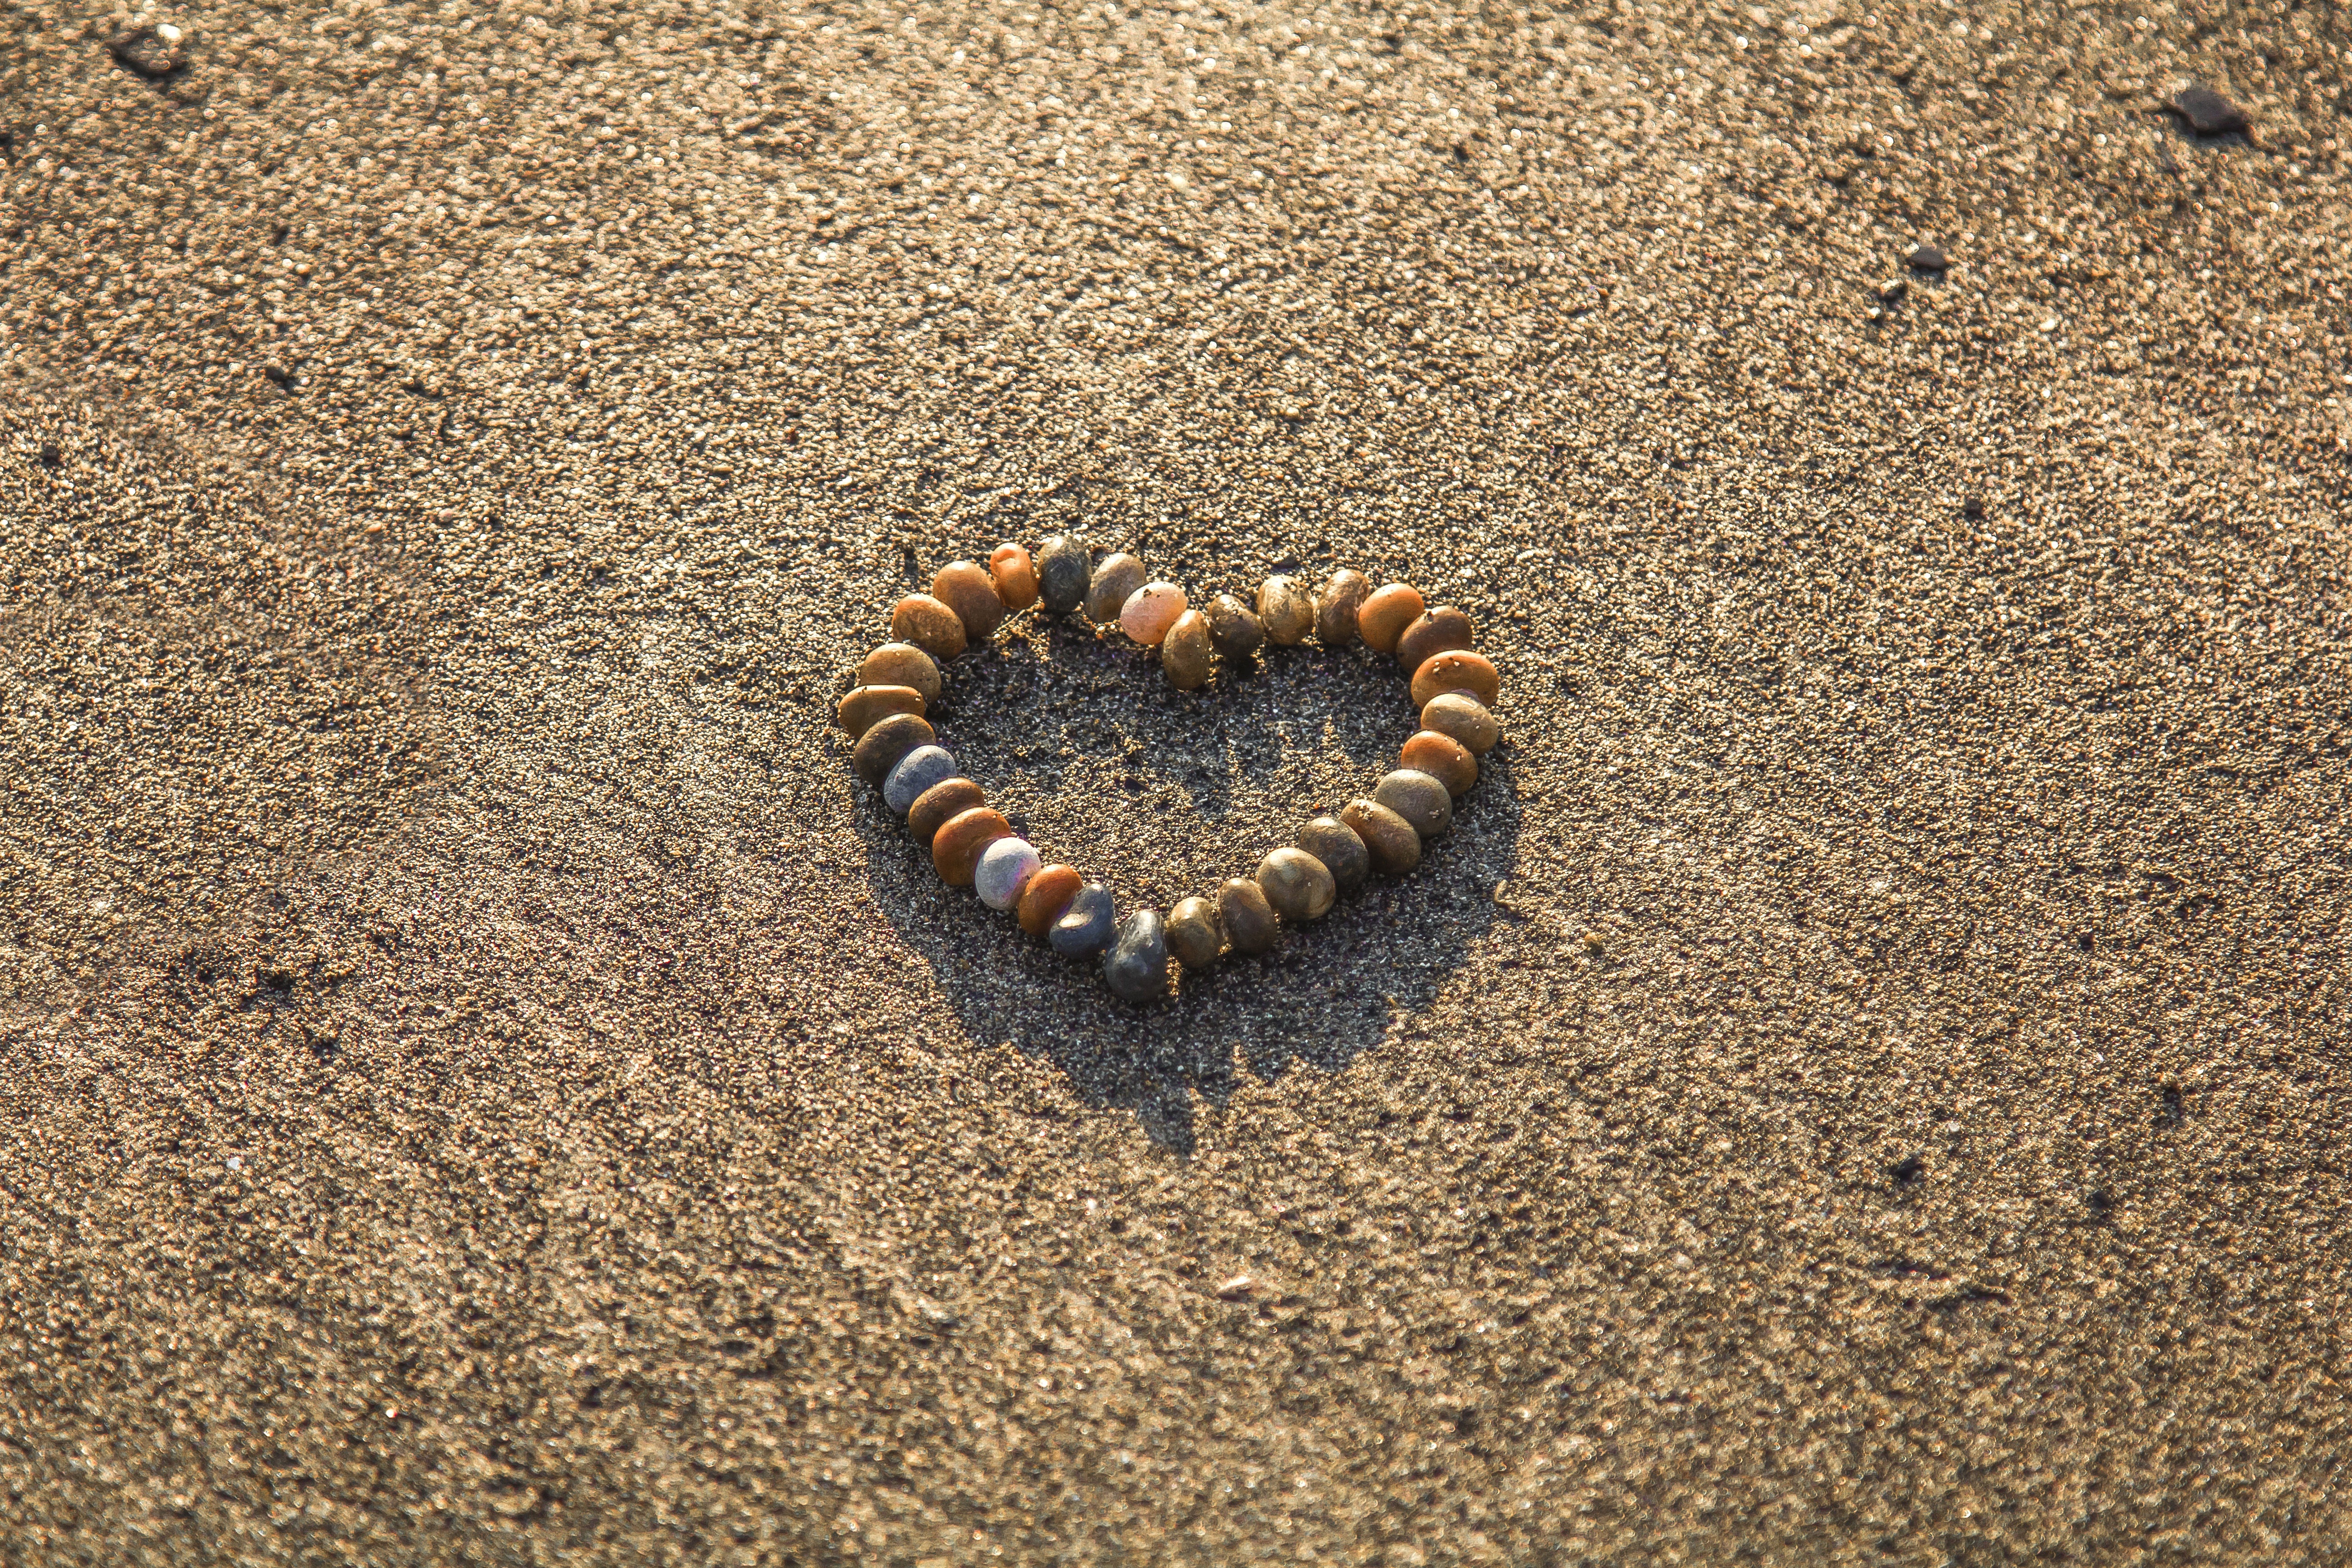
beach, sea, sand, rock, heart, soil, cool image, cool photo, rhinestones, organism